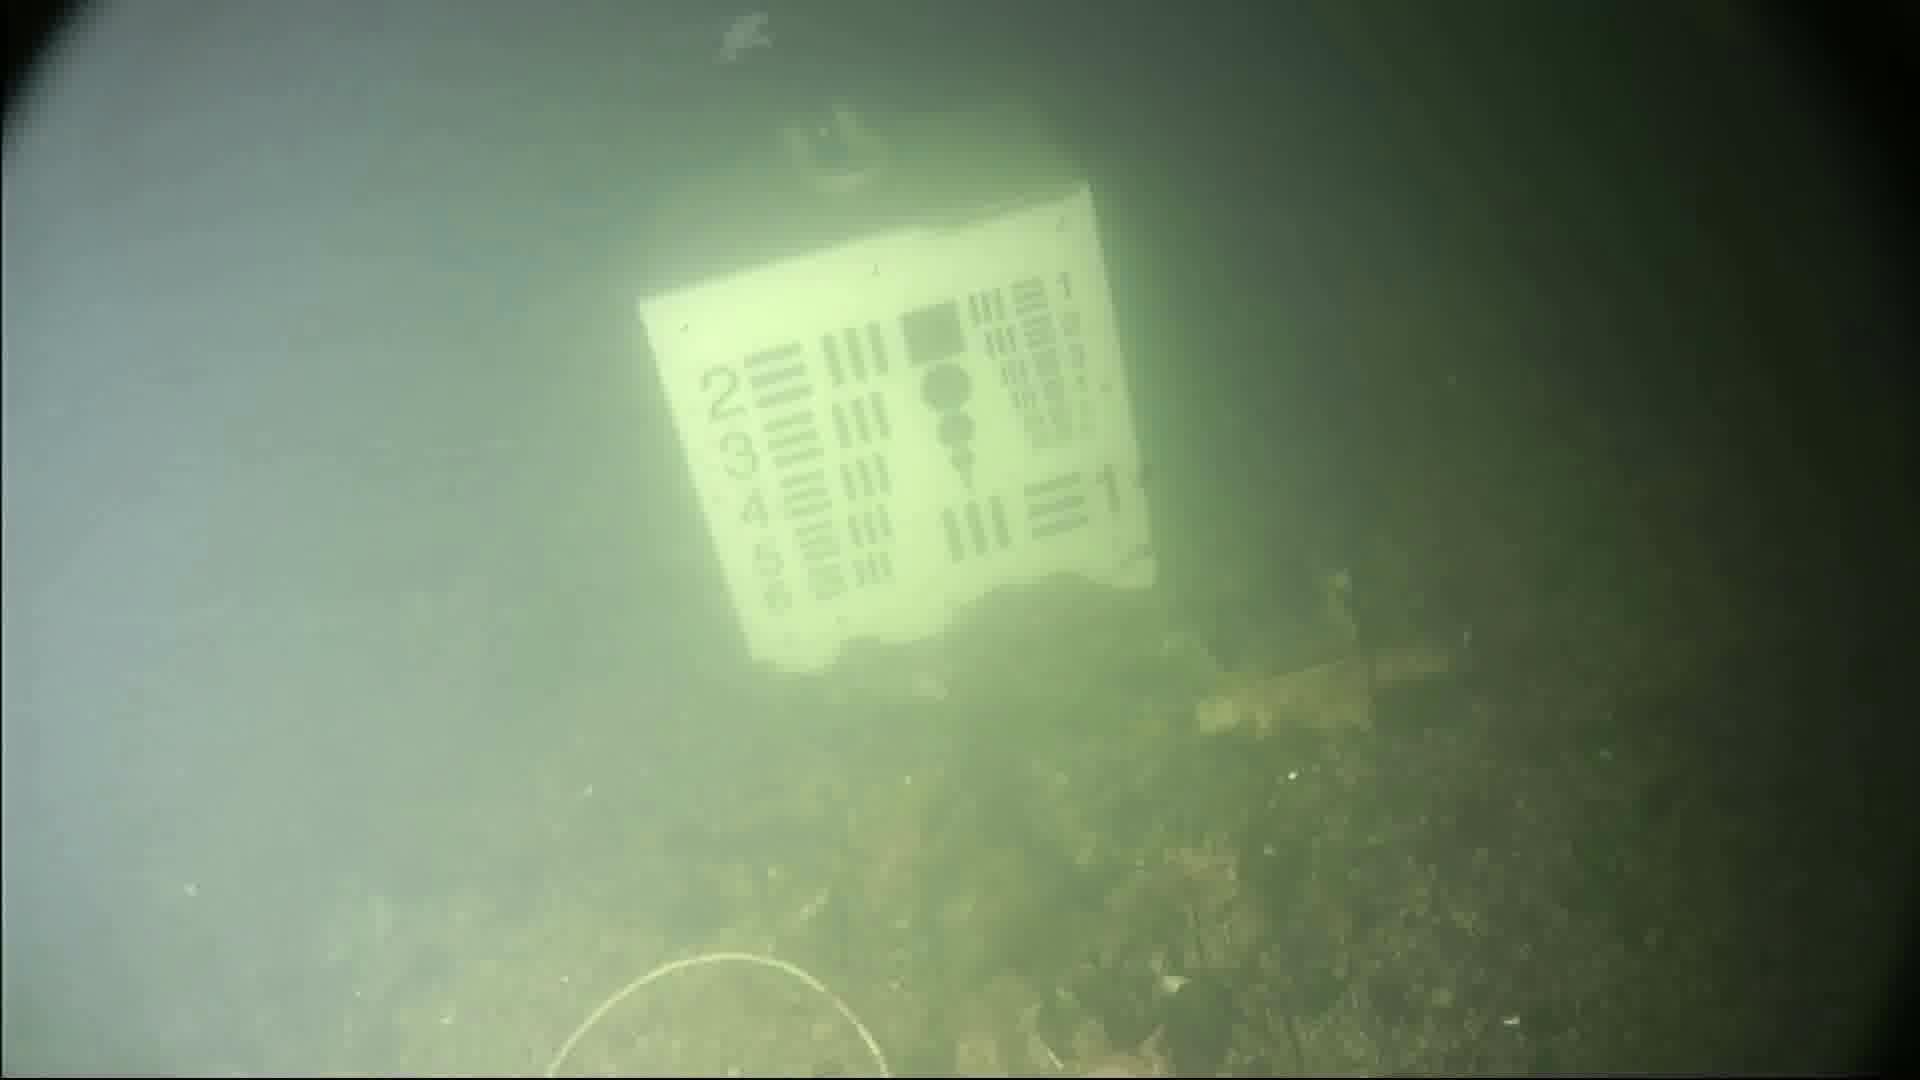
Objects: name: jellyfish